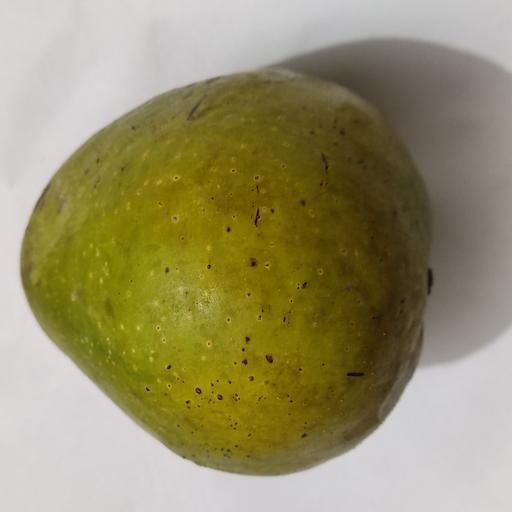
Crop type: Mango_Bari